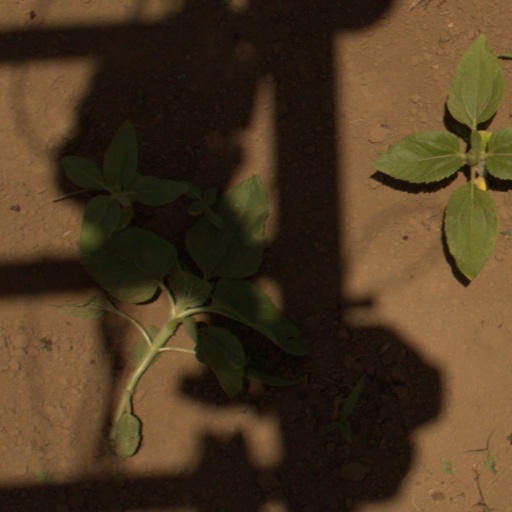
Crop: Jerusalem artichoke